Nudaurelia cytherea

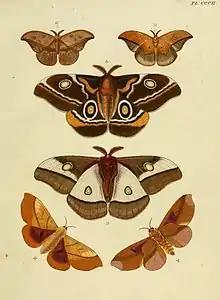
A and B – views from above and below of male "Nudaurelia cytherea capensis" from "De Uitlandsche Kapellen"

Nudaurelia cytherea, also called the pine tree emperor moth or Christmas caterpillar due to its festive colouration, is a southern African member of the family Saturniidae. The family has large edible caterpillars which are an important source of protein for the Bantu peoples of southern Africa. The genus "Nudaurelia" is closely related to "Gonimbrasia" and "Imbrasia". The species was first described by Johan Christian Fabricius in 1775.